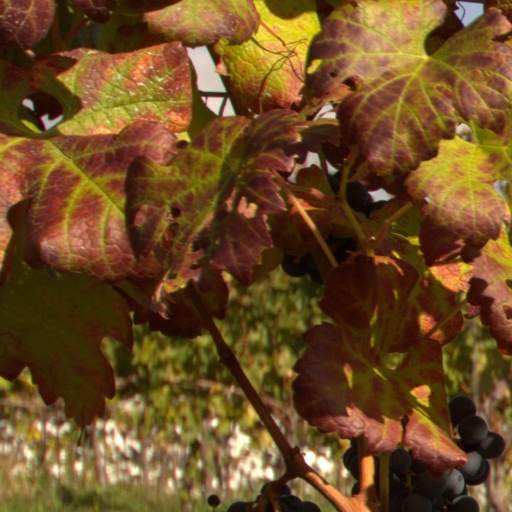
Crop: grape